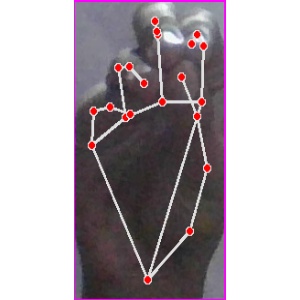
अक्षर: ङ